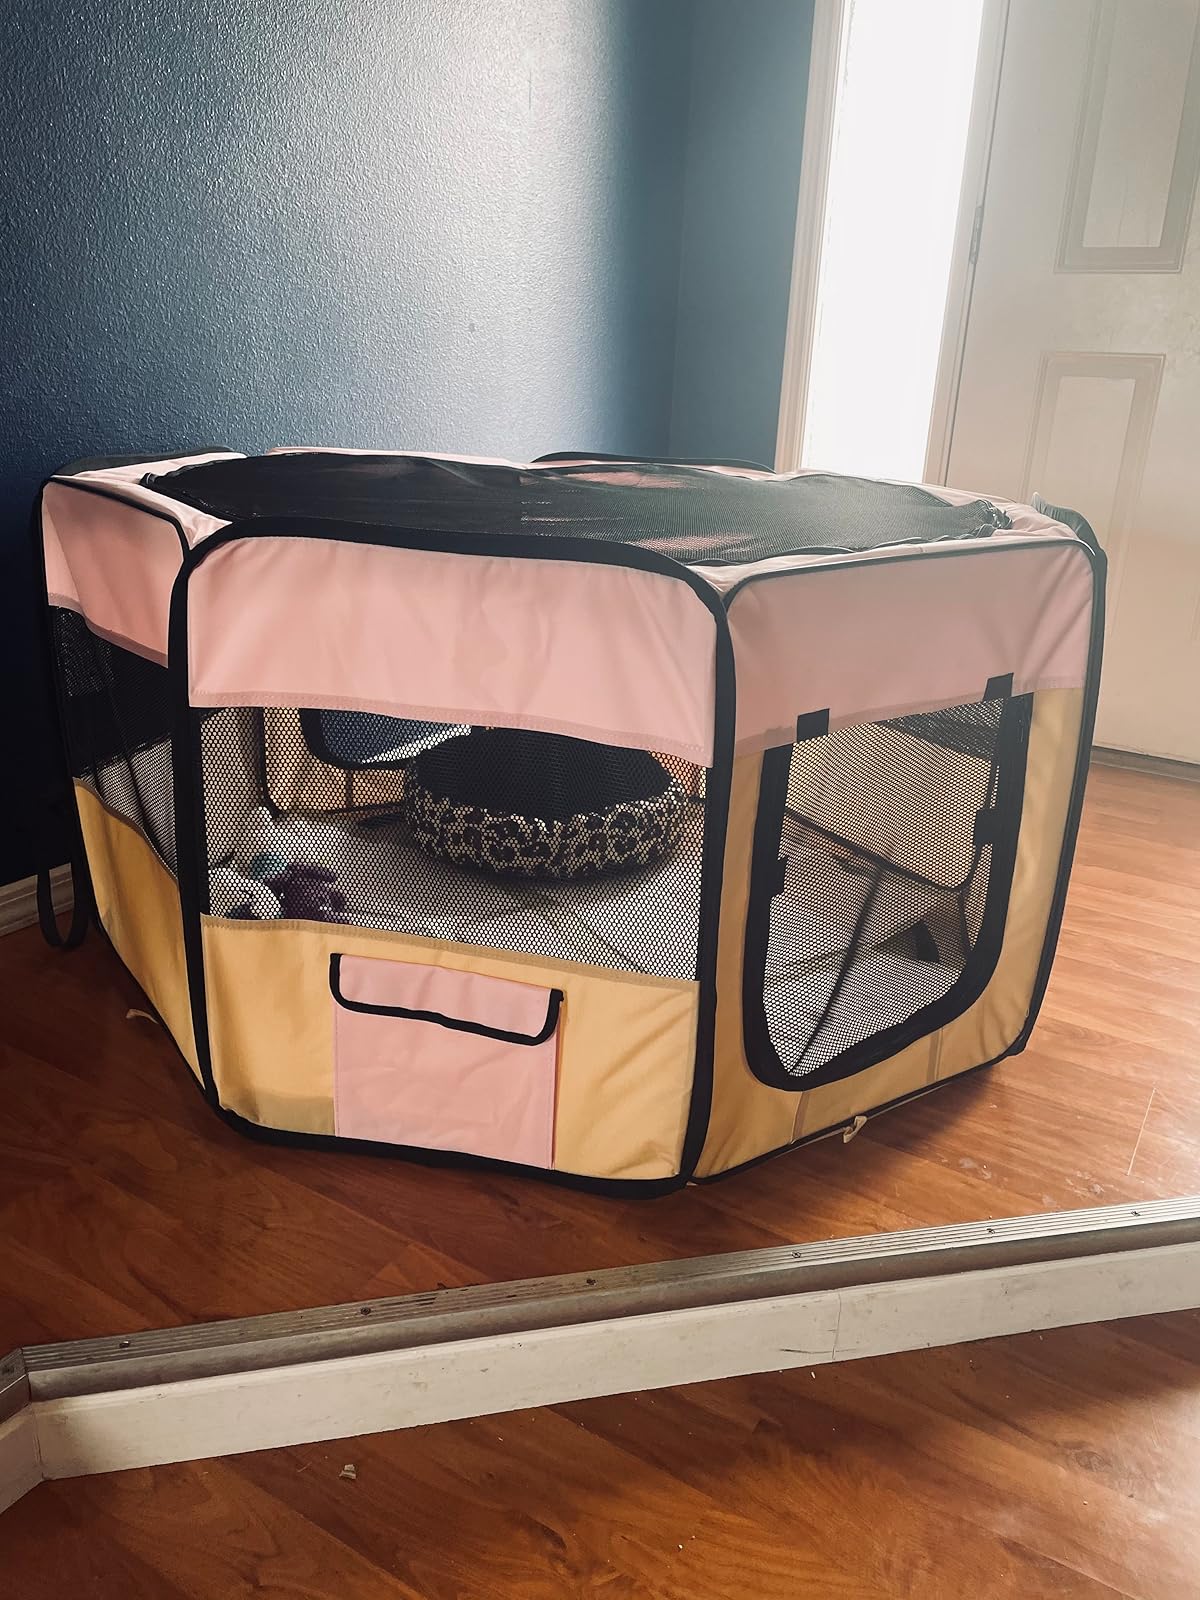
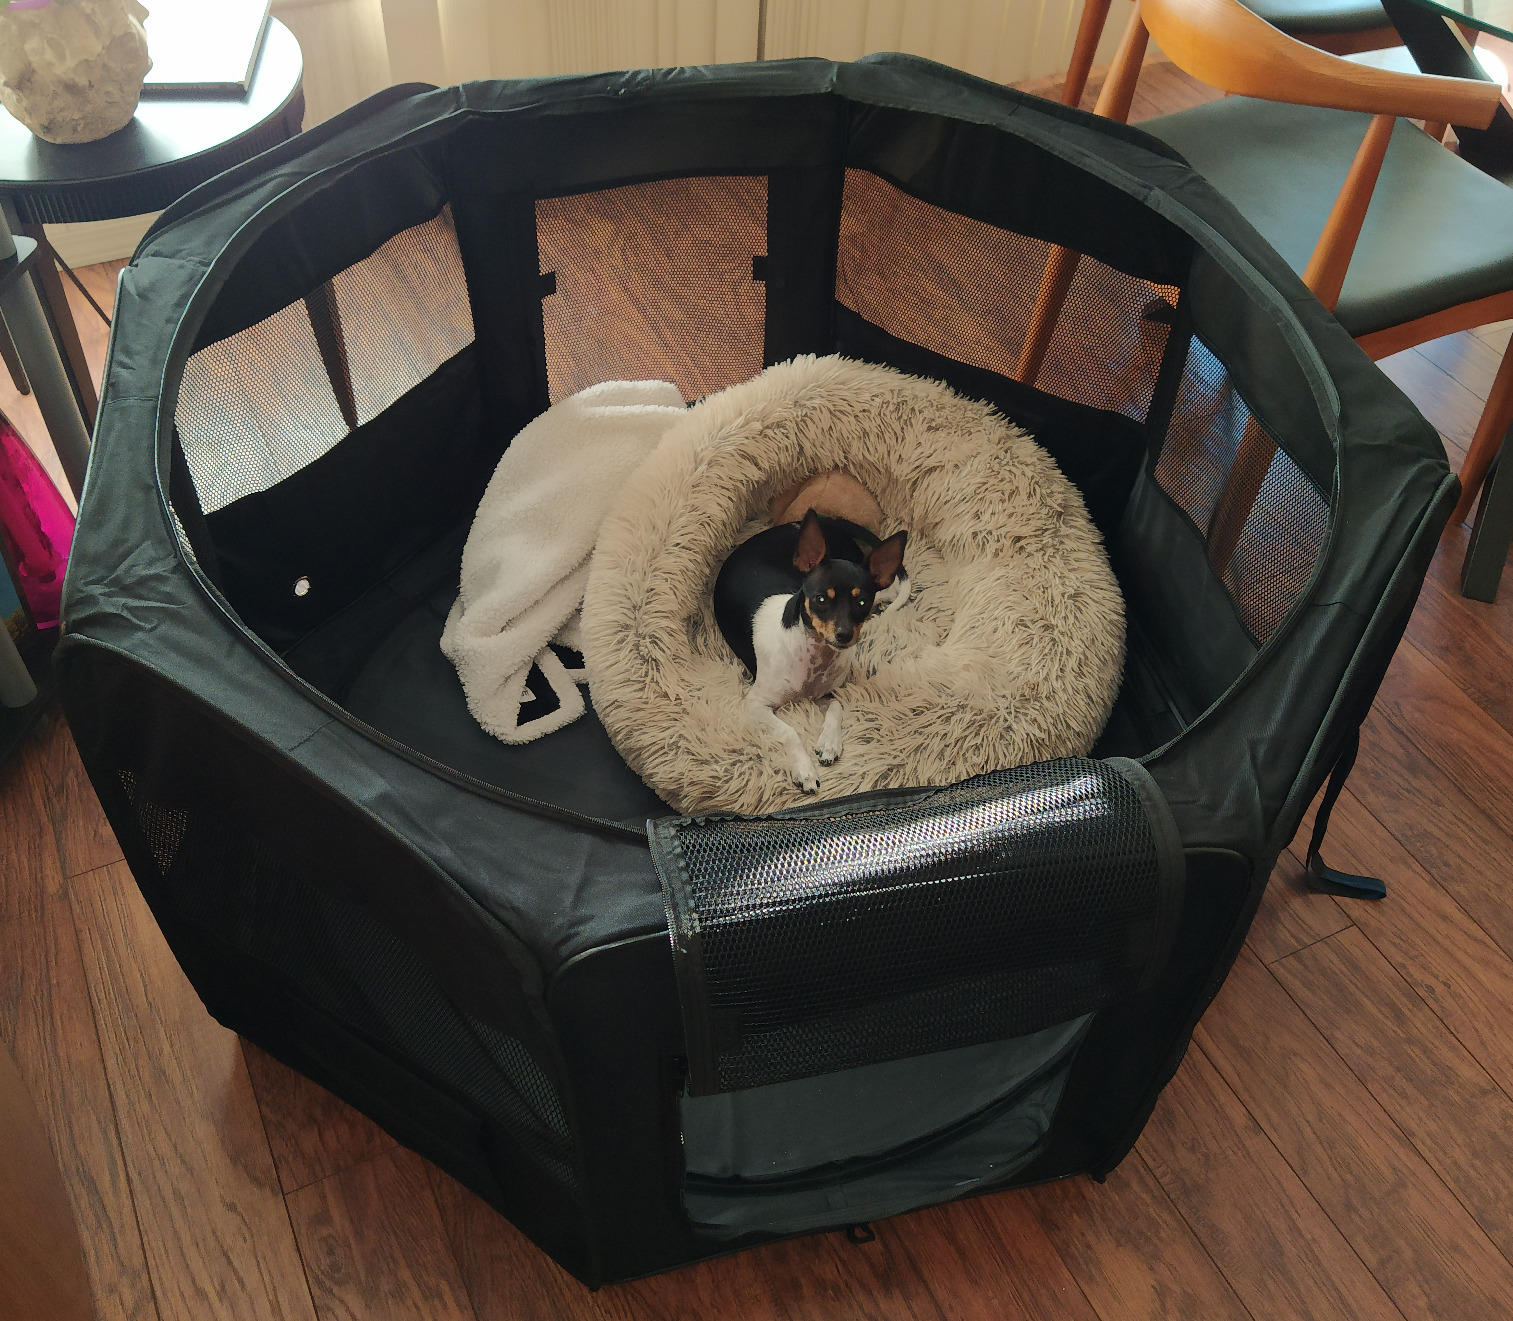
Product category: items_kennel
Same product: no